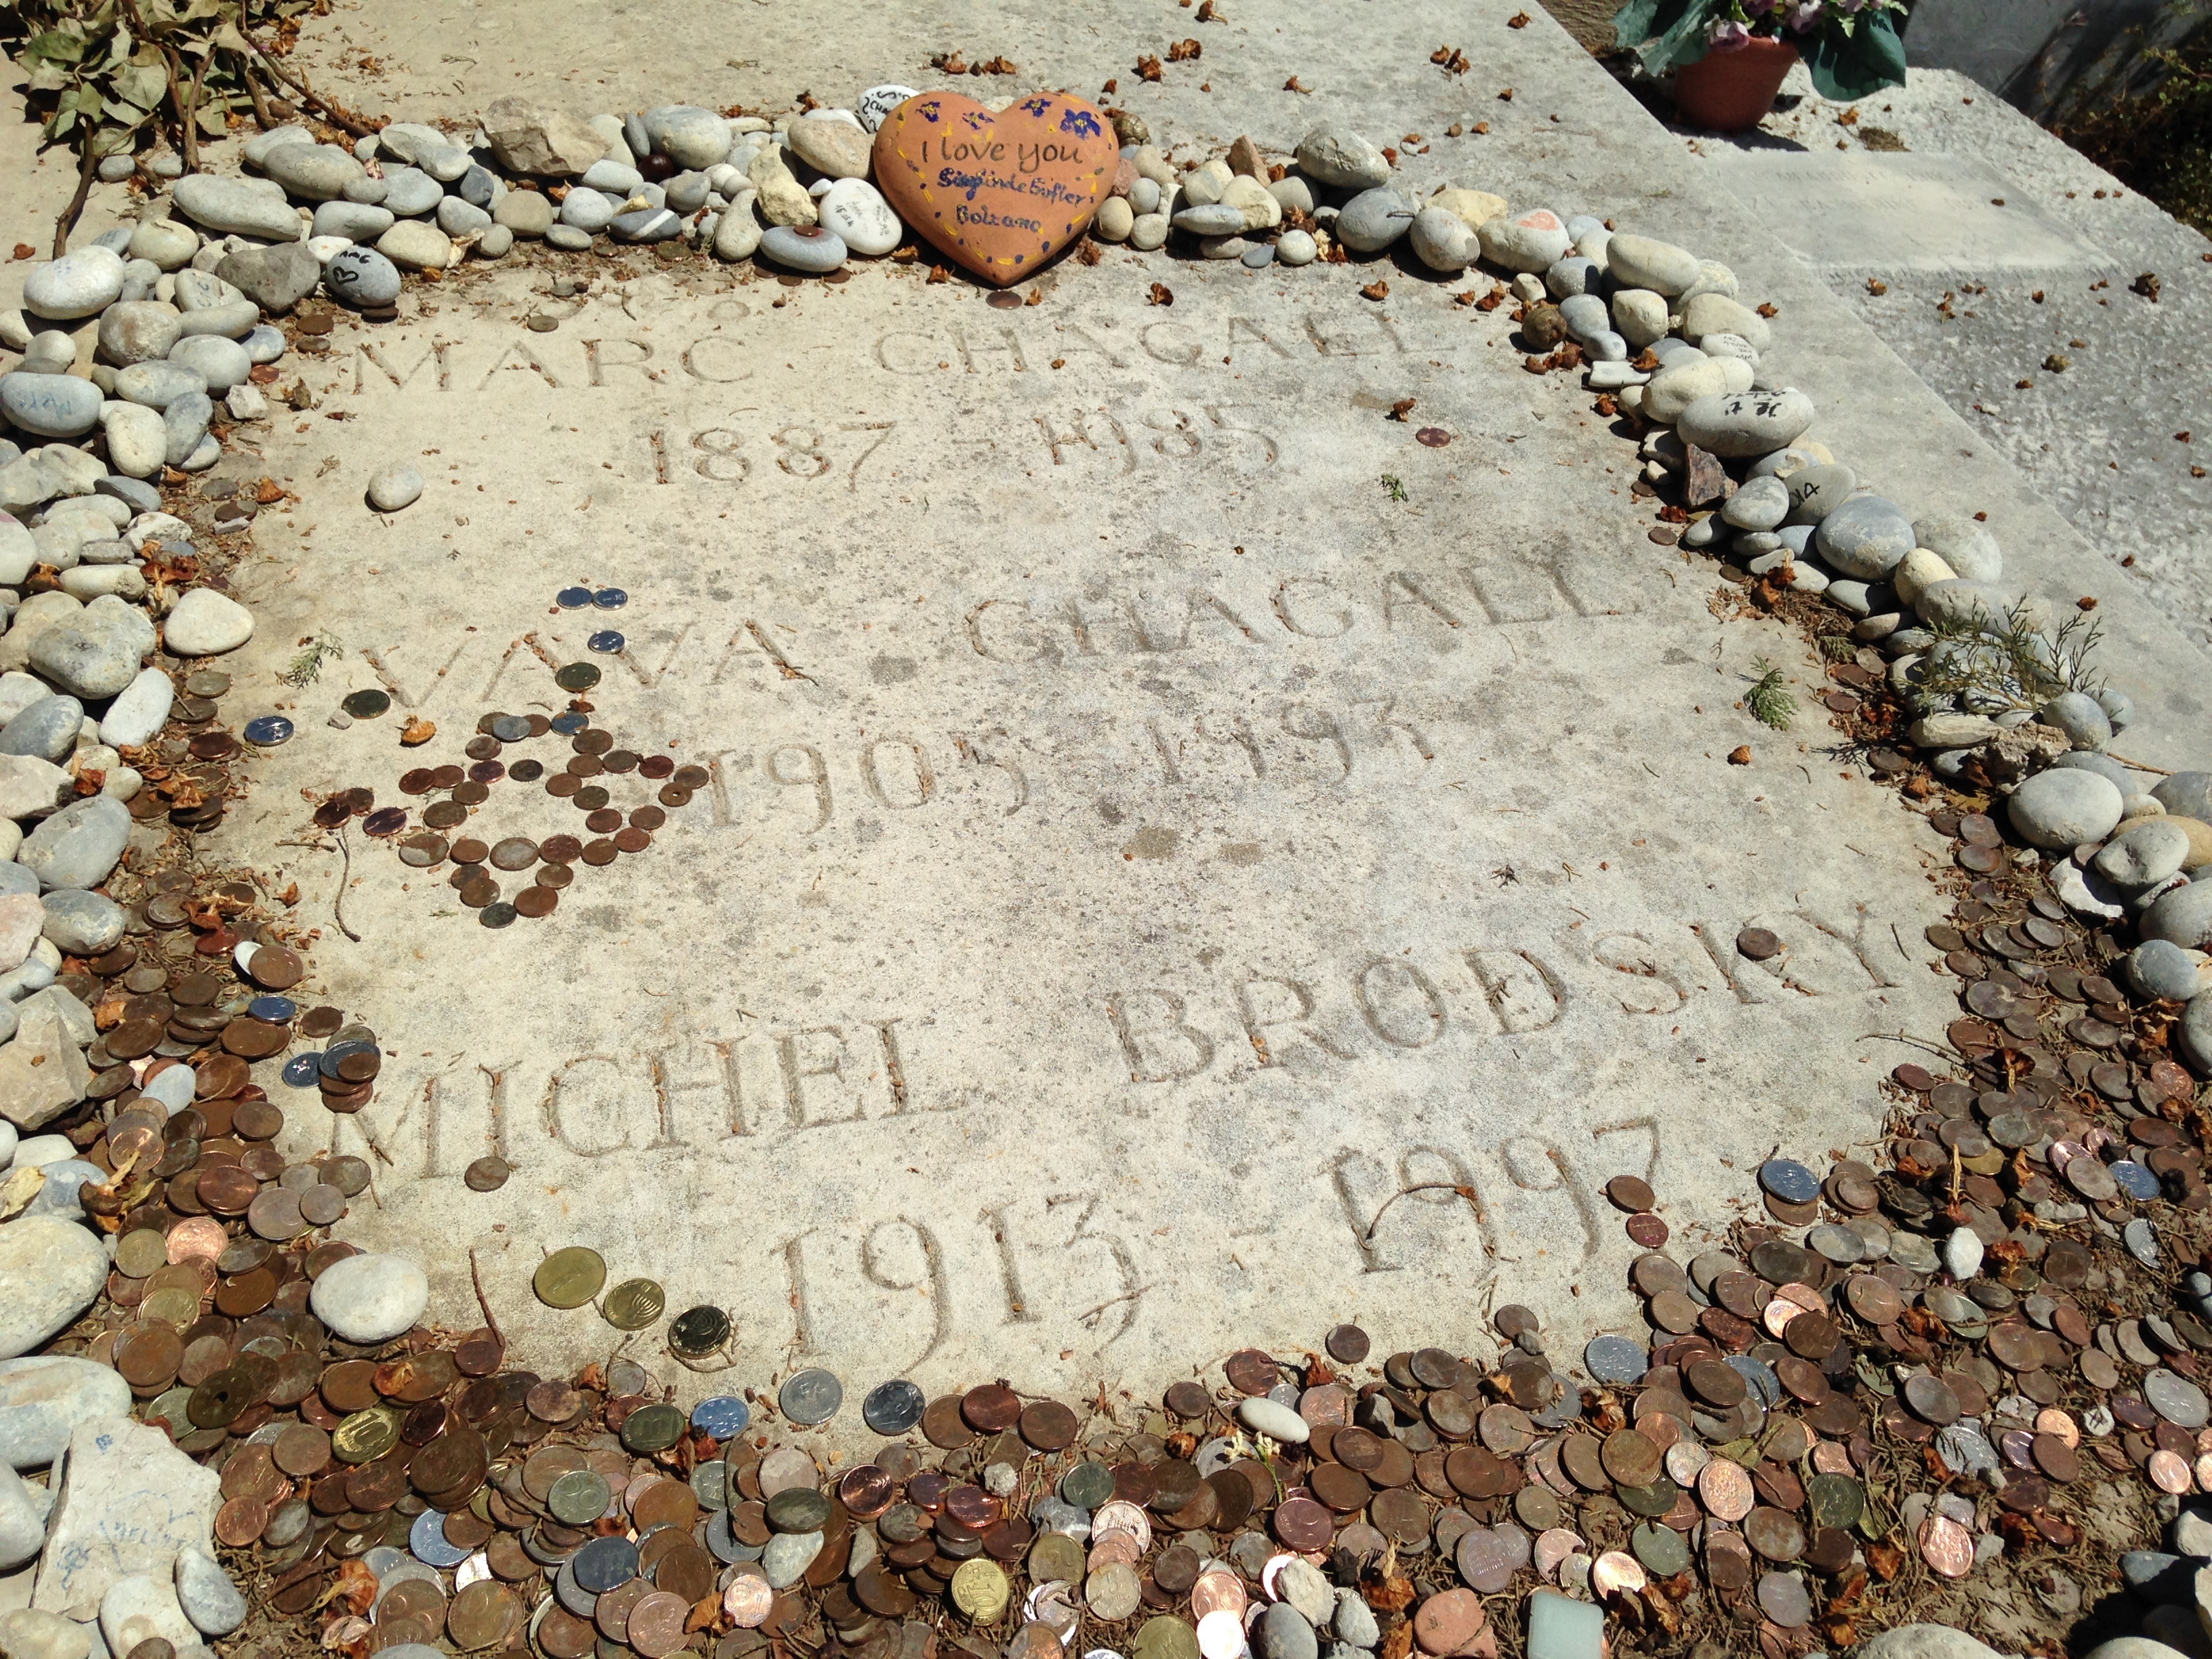
sand, rock, old, stone, soil, material, grave, geology, tomb, burial, road surface, ancient history